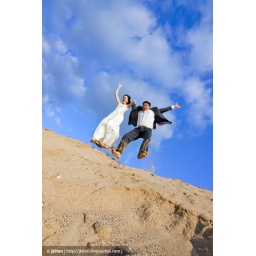
Just married. Man and woman jumping against sky background